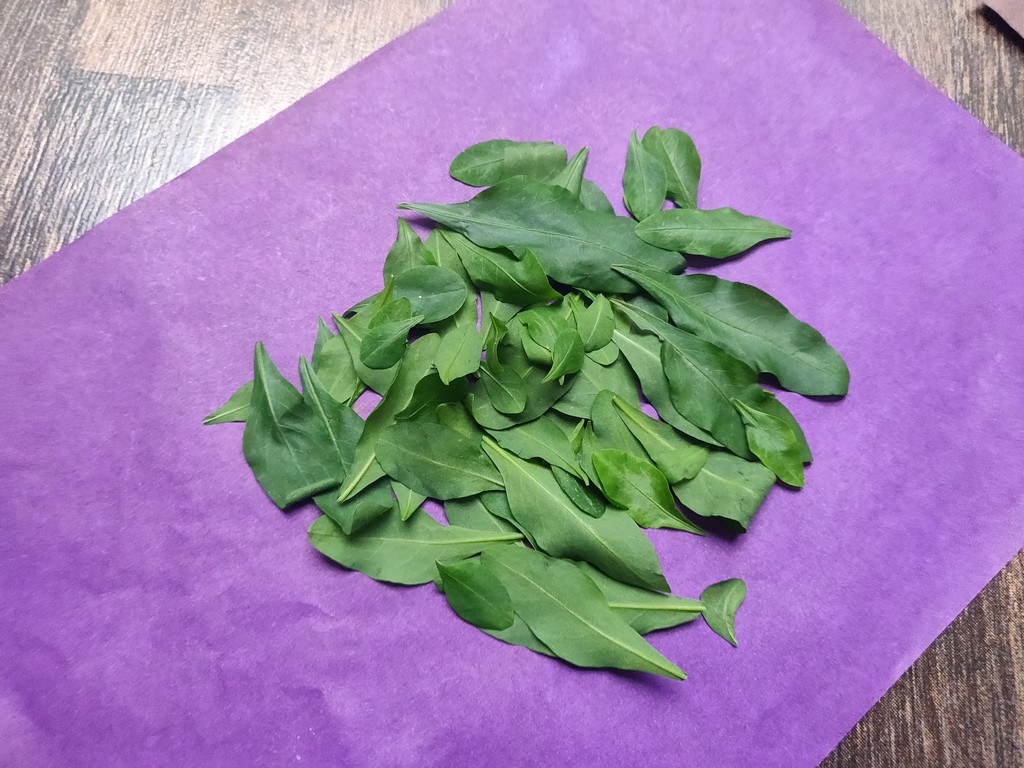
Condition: Healthy
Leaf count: multiple
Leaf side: unknown